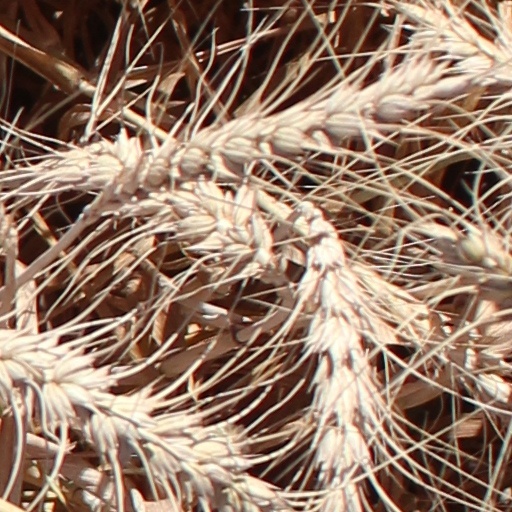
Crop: wheat